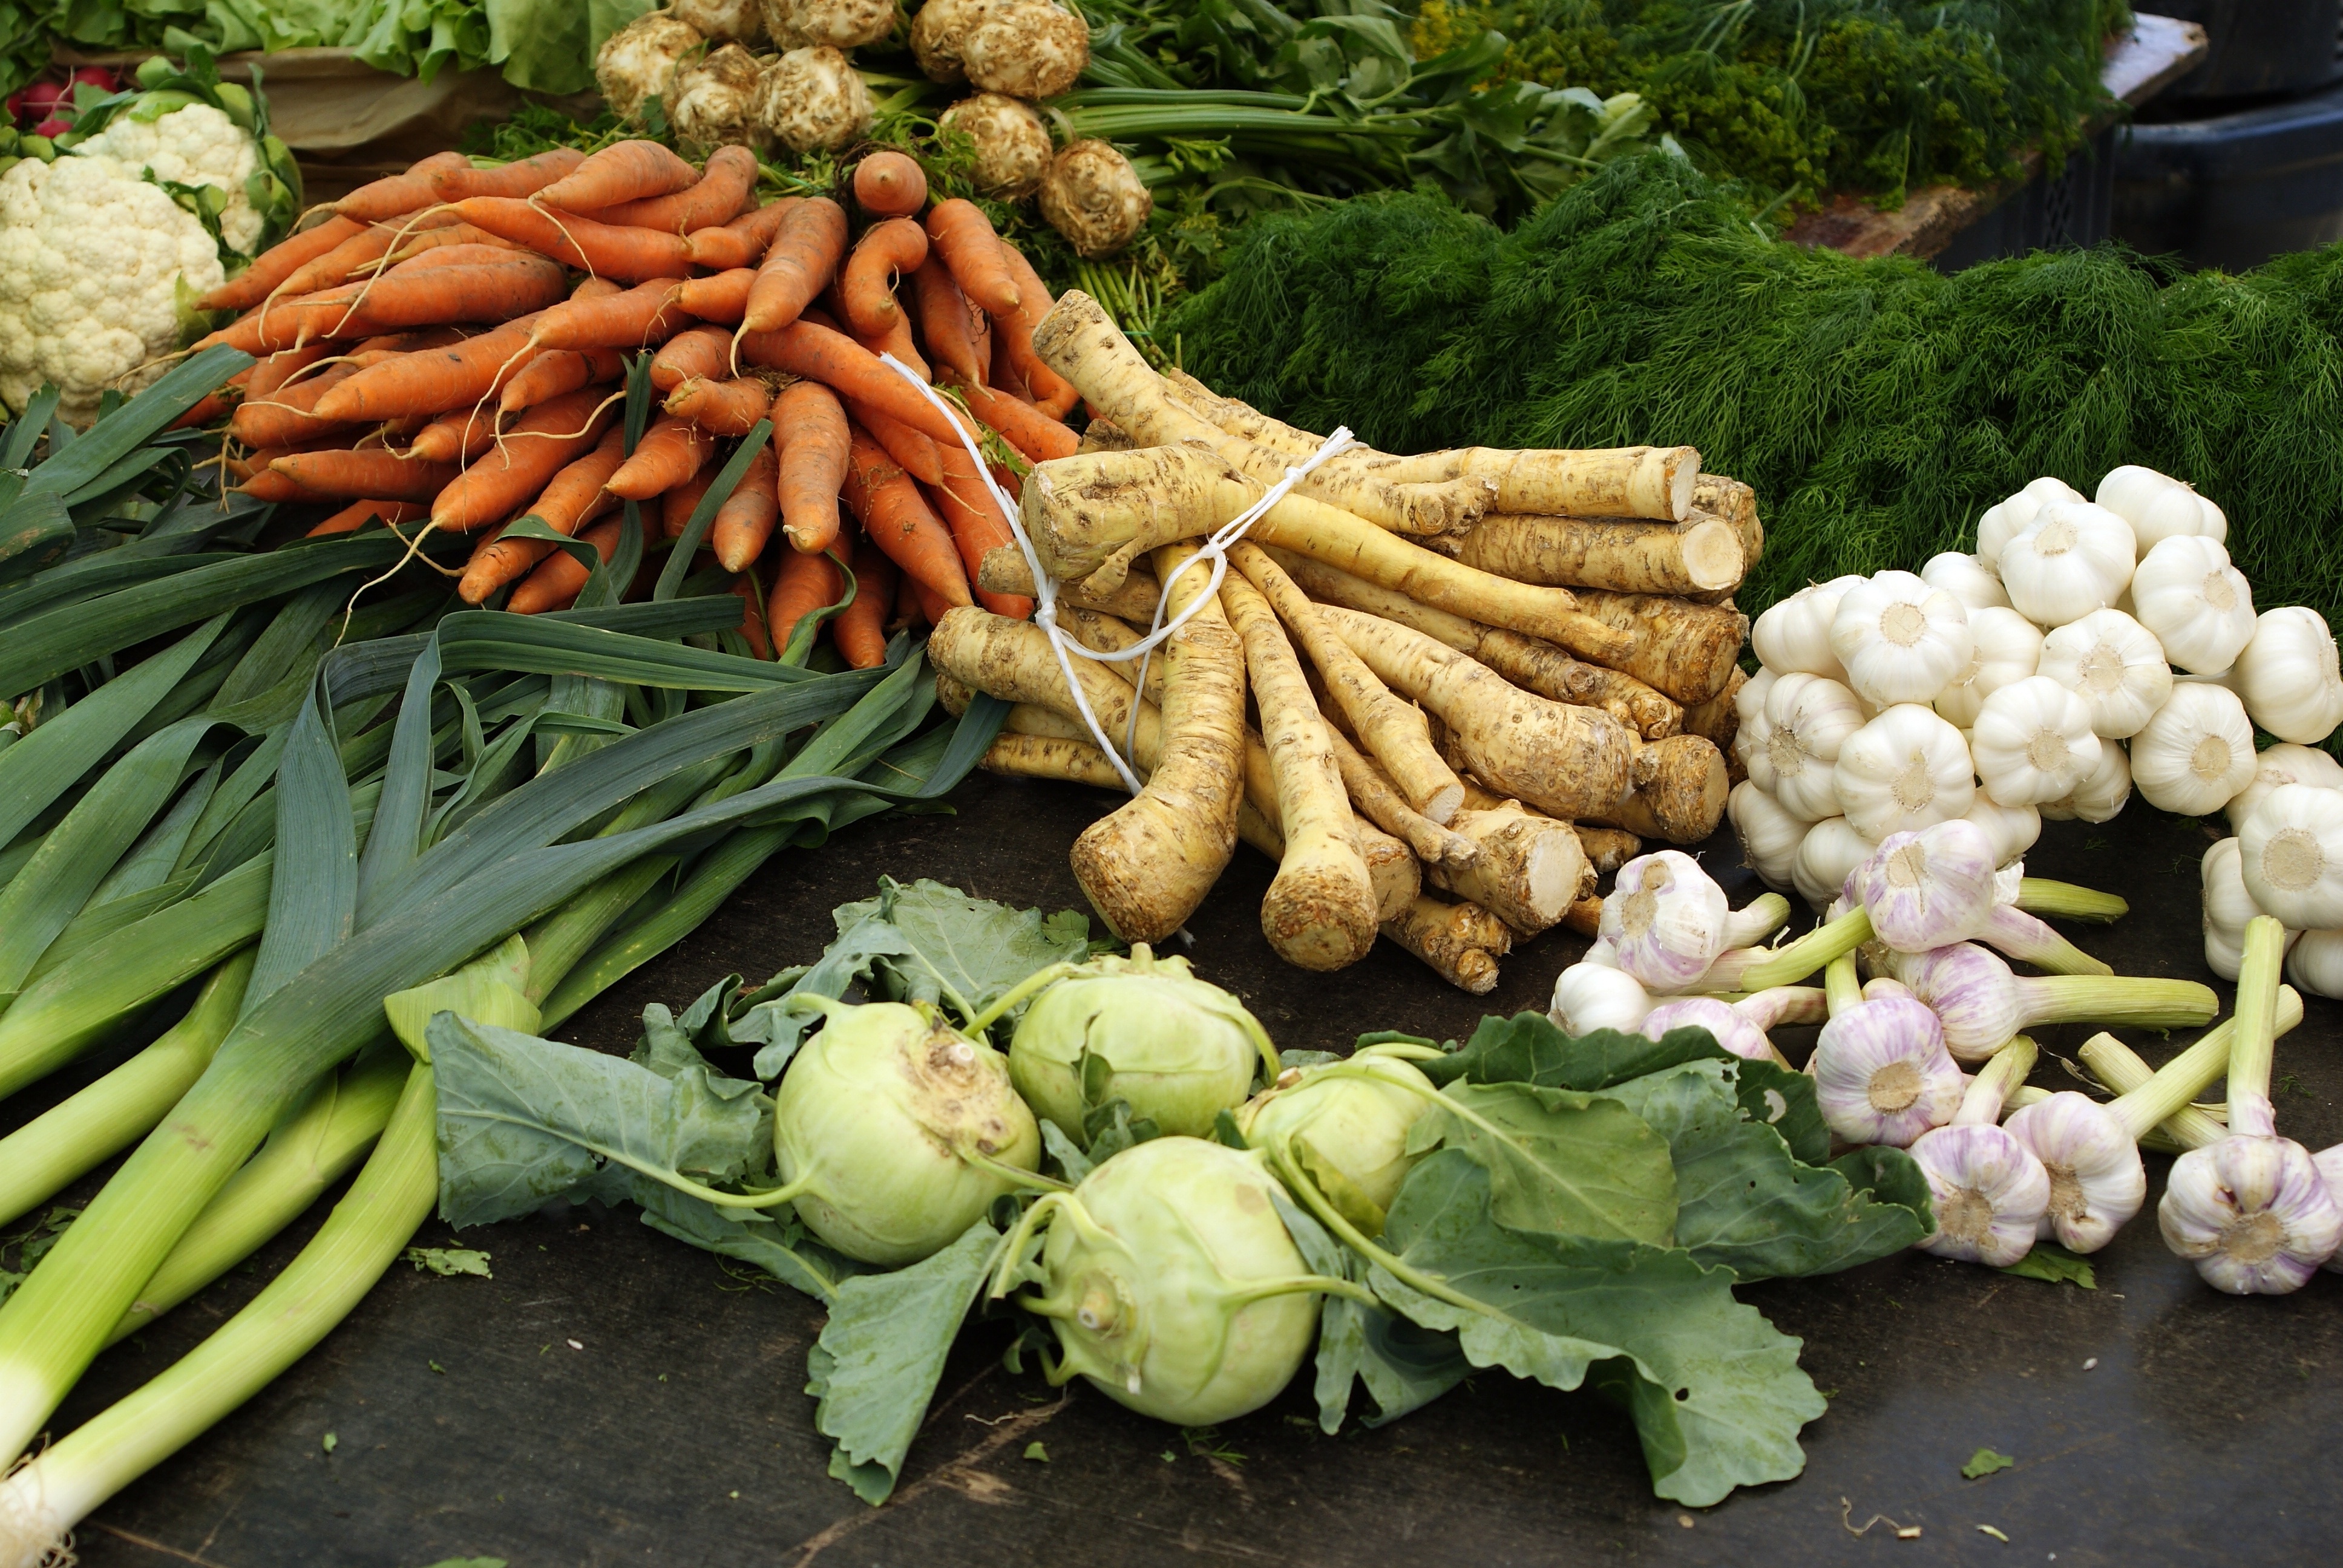
flower, shop, food, produce, vegetable, bazaar, carrot, leek, celery, floristry, booth, turnip, dill, parsley root